Sir George Hamilton, 1st Baronet, of Donalong

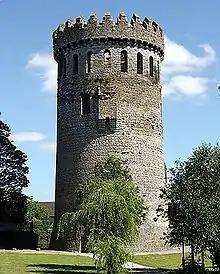
The keep of Nenagh Castle

Hamilton's Irish lands were confiscated by the parliamentarians, and in spring 1651 he and his family followed Ormond into French exile. They first went to Caen where Ormond's wife Elizabeth Preston lived since 1648. Lady Ormond with her children returned to England in August 1652, whereas Lady Hamilton went to Paris where she lived in the convent of the Feuillantines. In 1656 or 1657 Charles II sent him, together with Donough MacCarty, 2nd Viscount Muskerry, to Madrid on a diplomatic mission.